John Maitland (British Army officer)

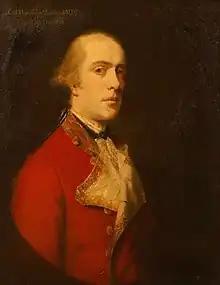
Portrait by Joshua Reynolds

Lieutenant Colonel John Maitland (24 November 1733 – 22 October 1779) was a British Army officer and politician who sat in the House of Commons between 1774 and 1779.